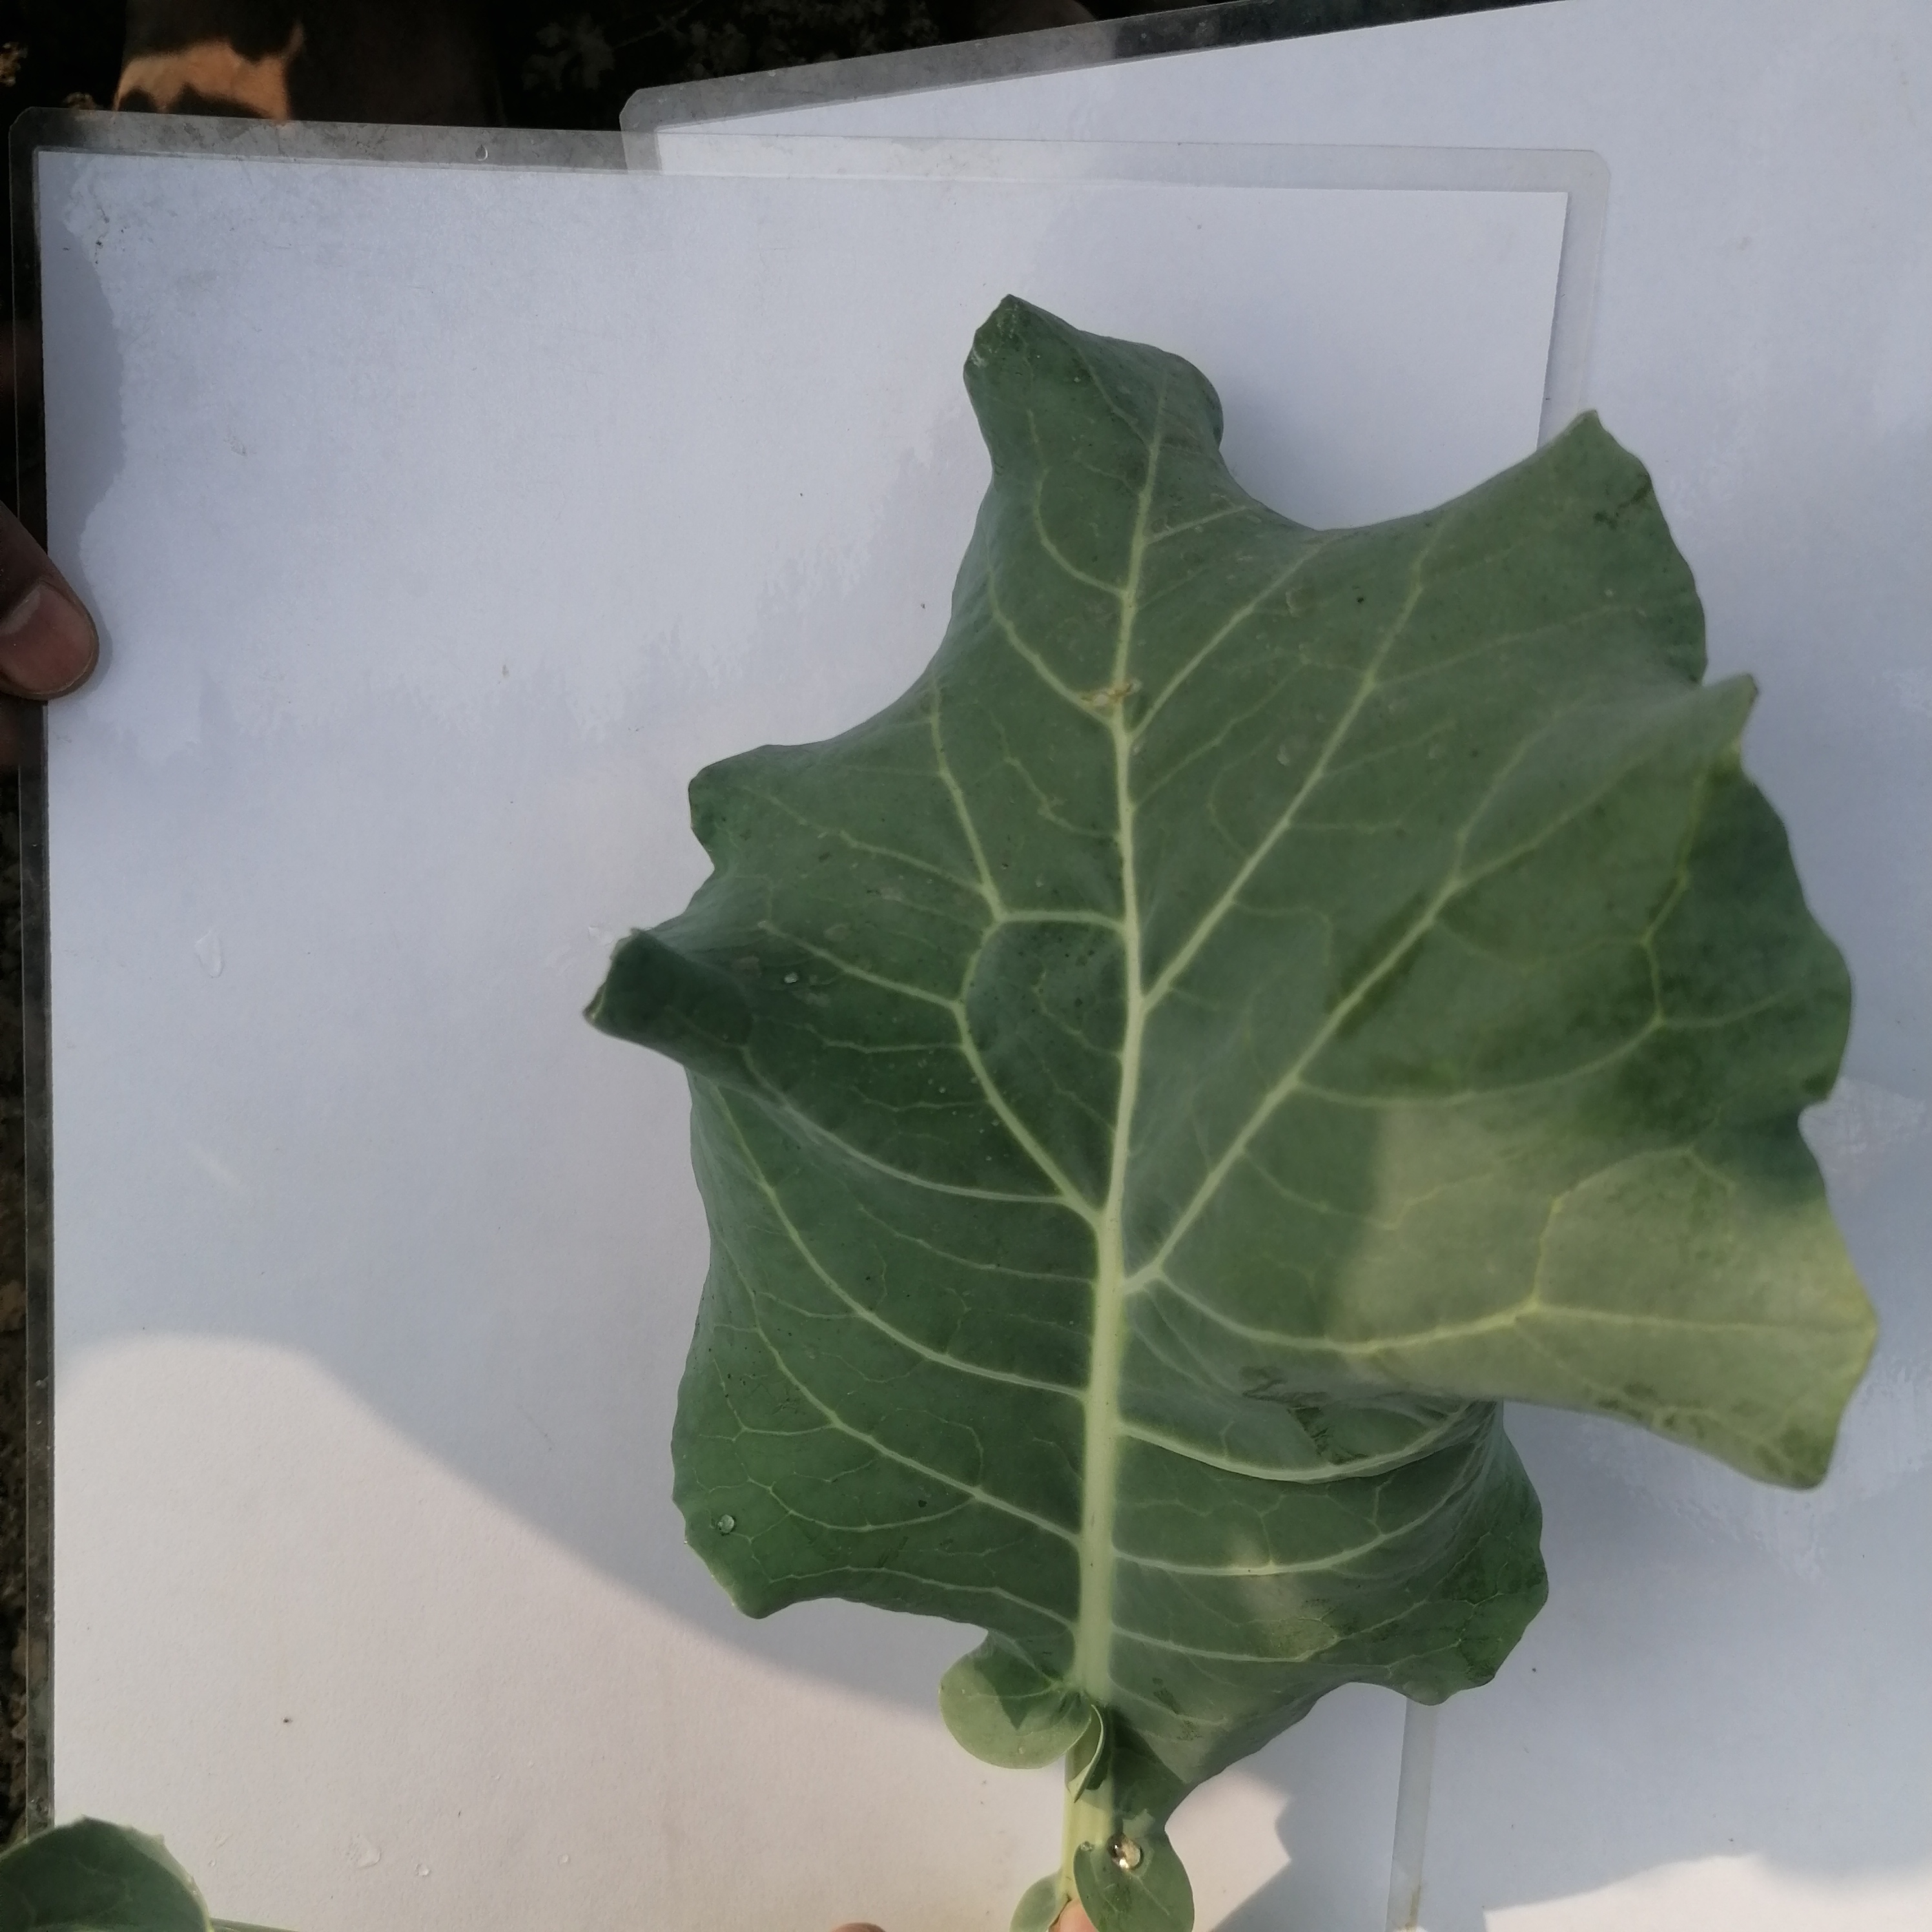
Label: Healthy